Barattiere

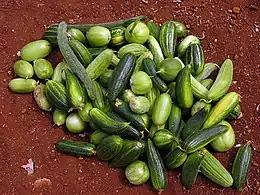
In this image, barattiere are the round-shaped fruits, which are intermingled with the long-shaped carosello.

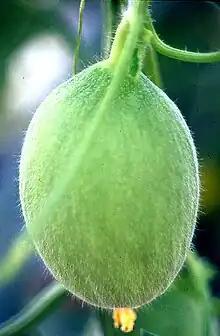
The fruit of barattiere in development

The barattiere is a landrace variety of melon ("Cucumis melo") found in Southern Italy. It is common in the Apulia region of Italy and in the region of Sahel in Tunisia.